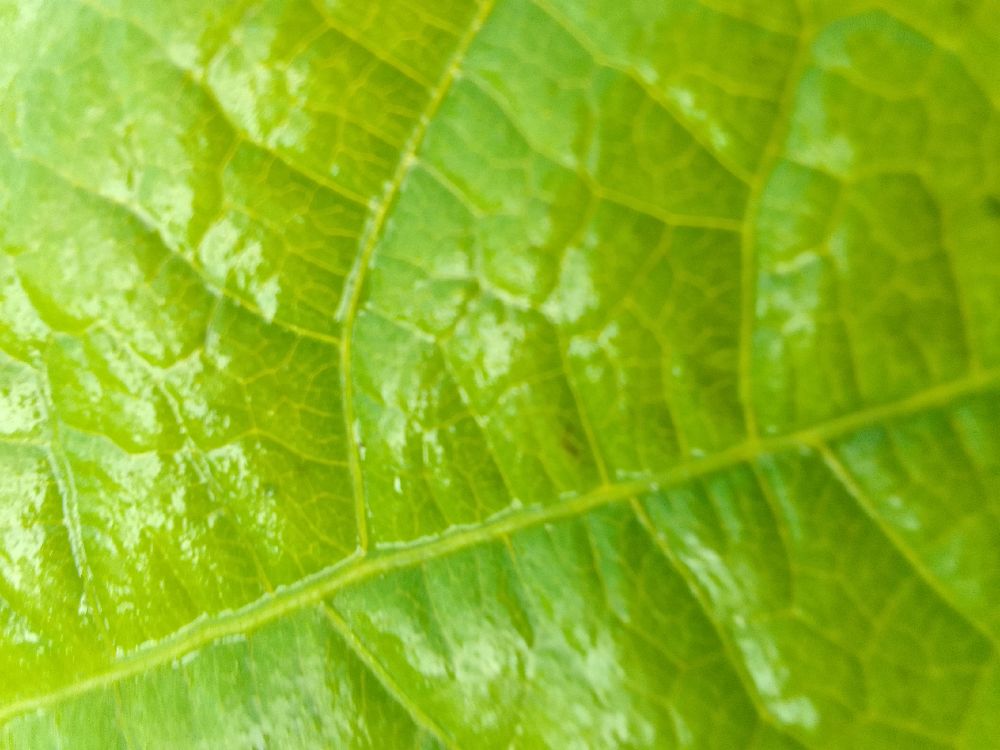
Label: healthy